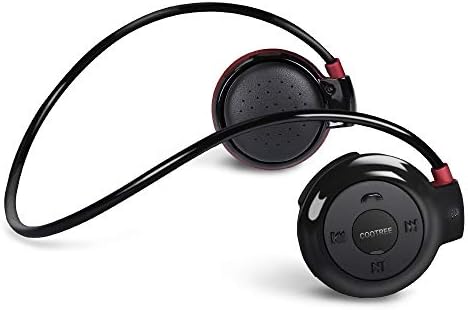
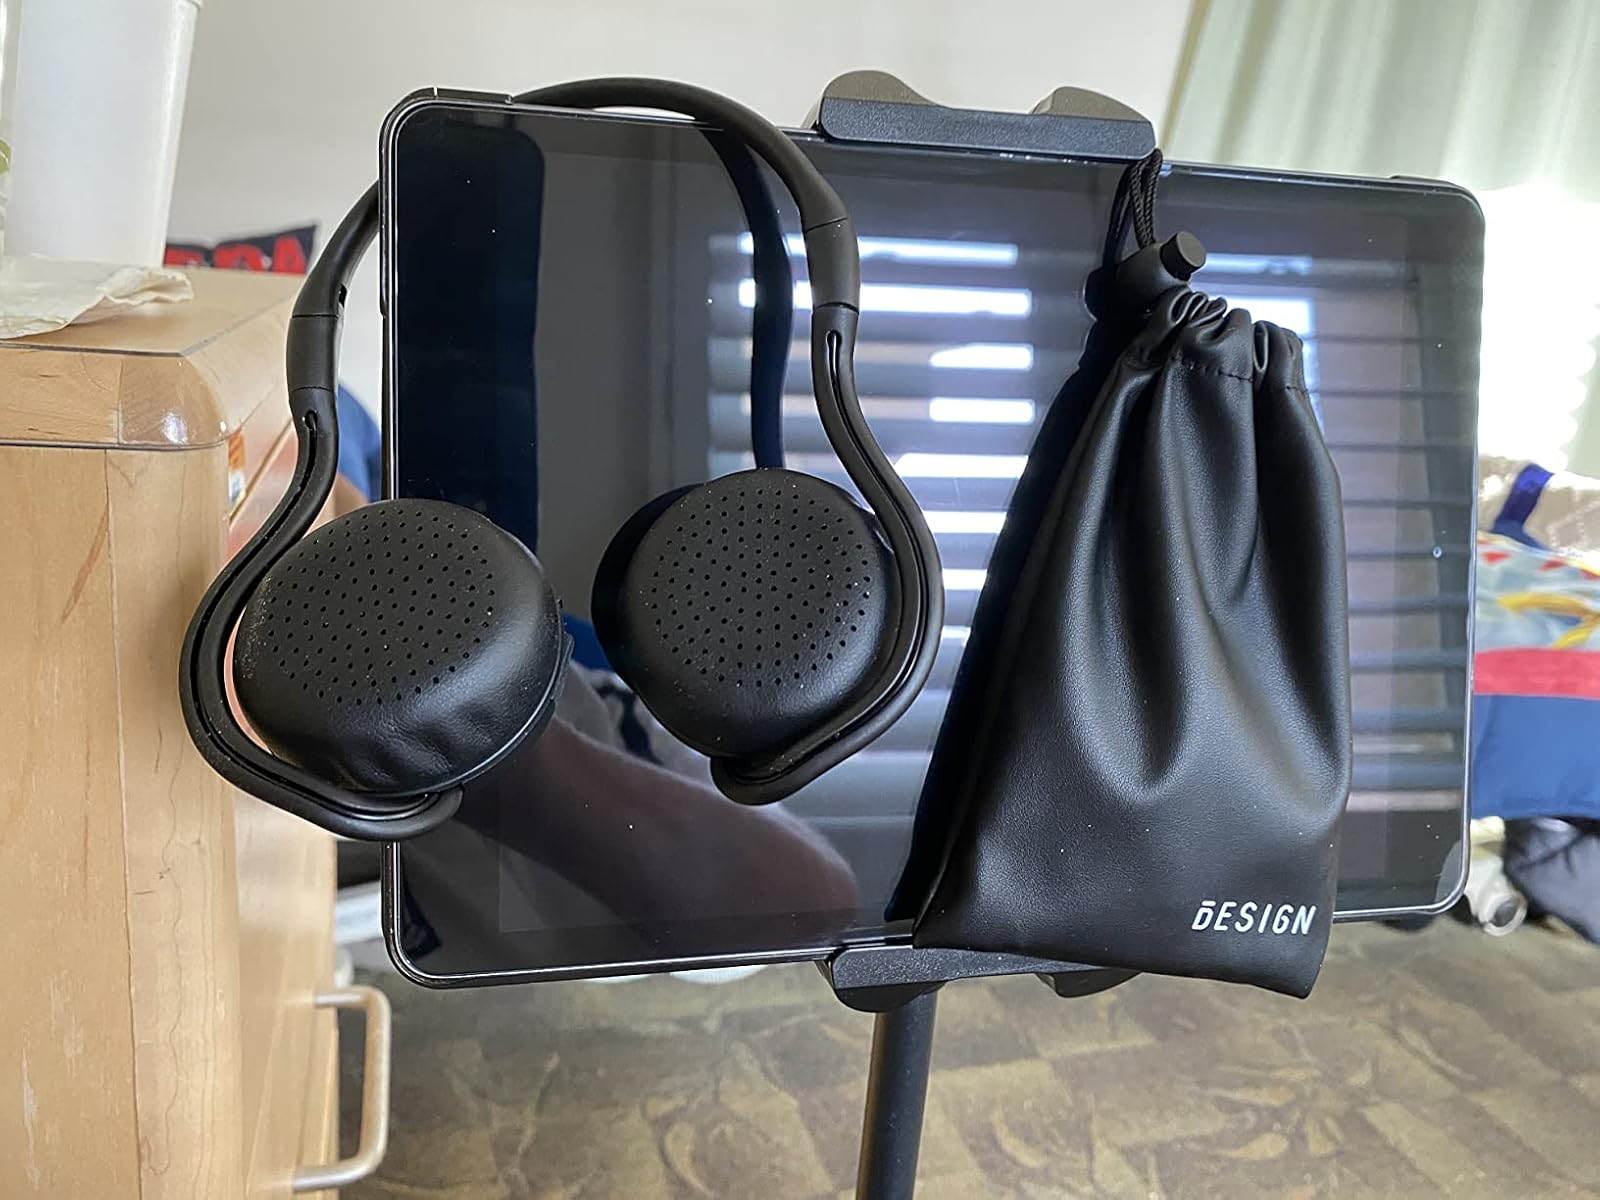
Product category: headphones
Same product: no